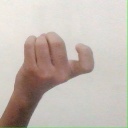
अक्षर: ज